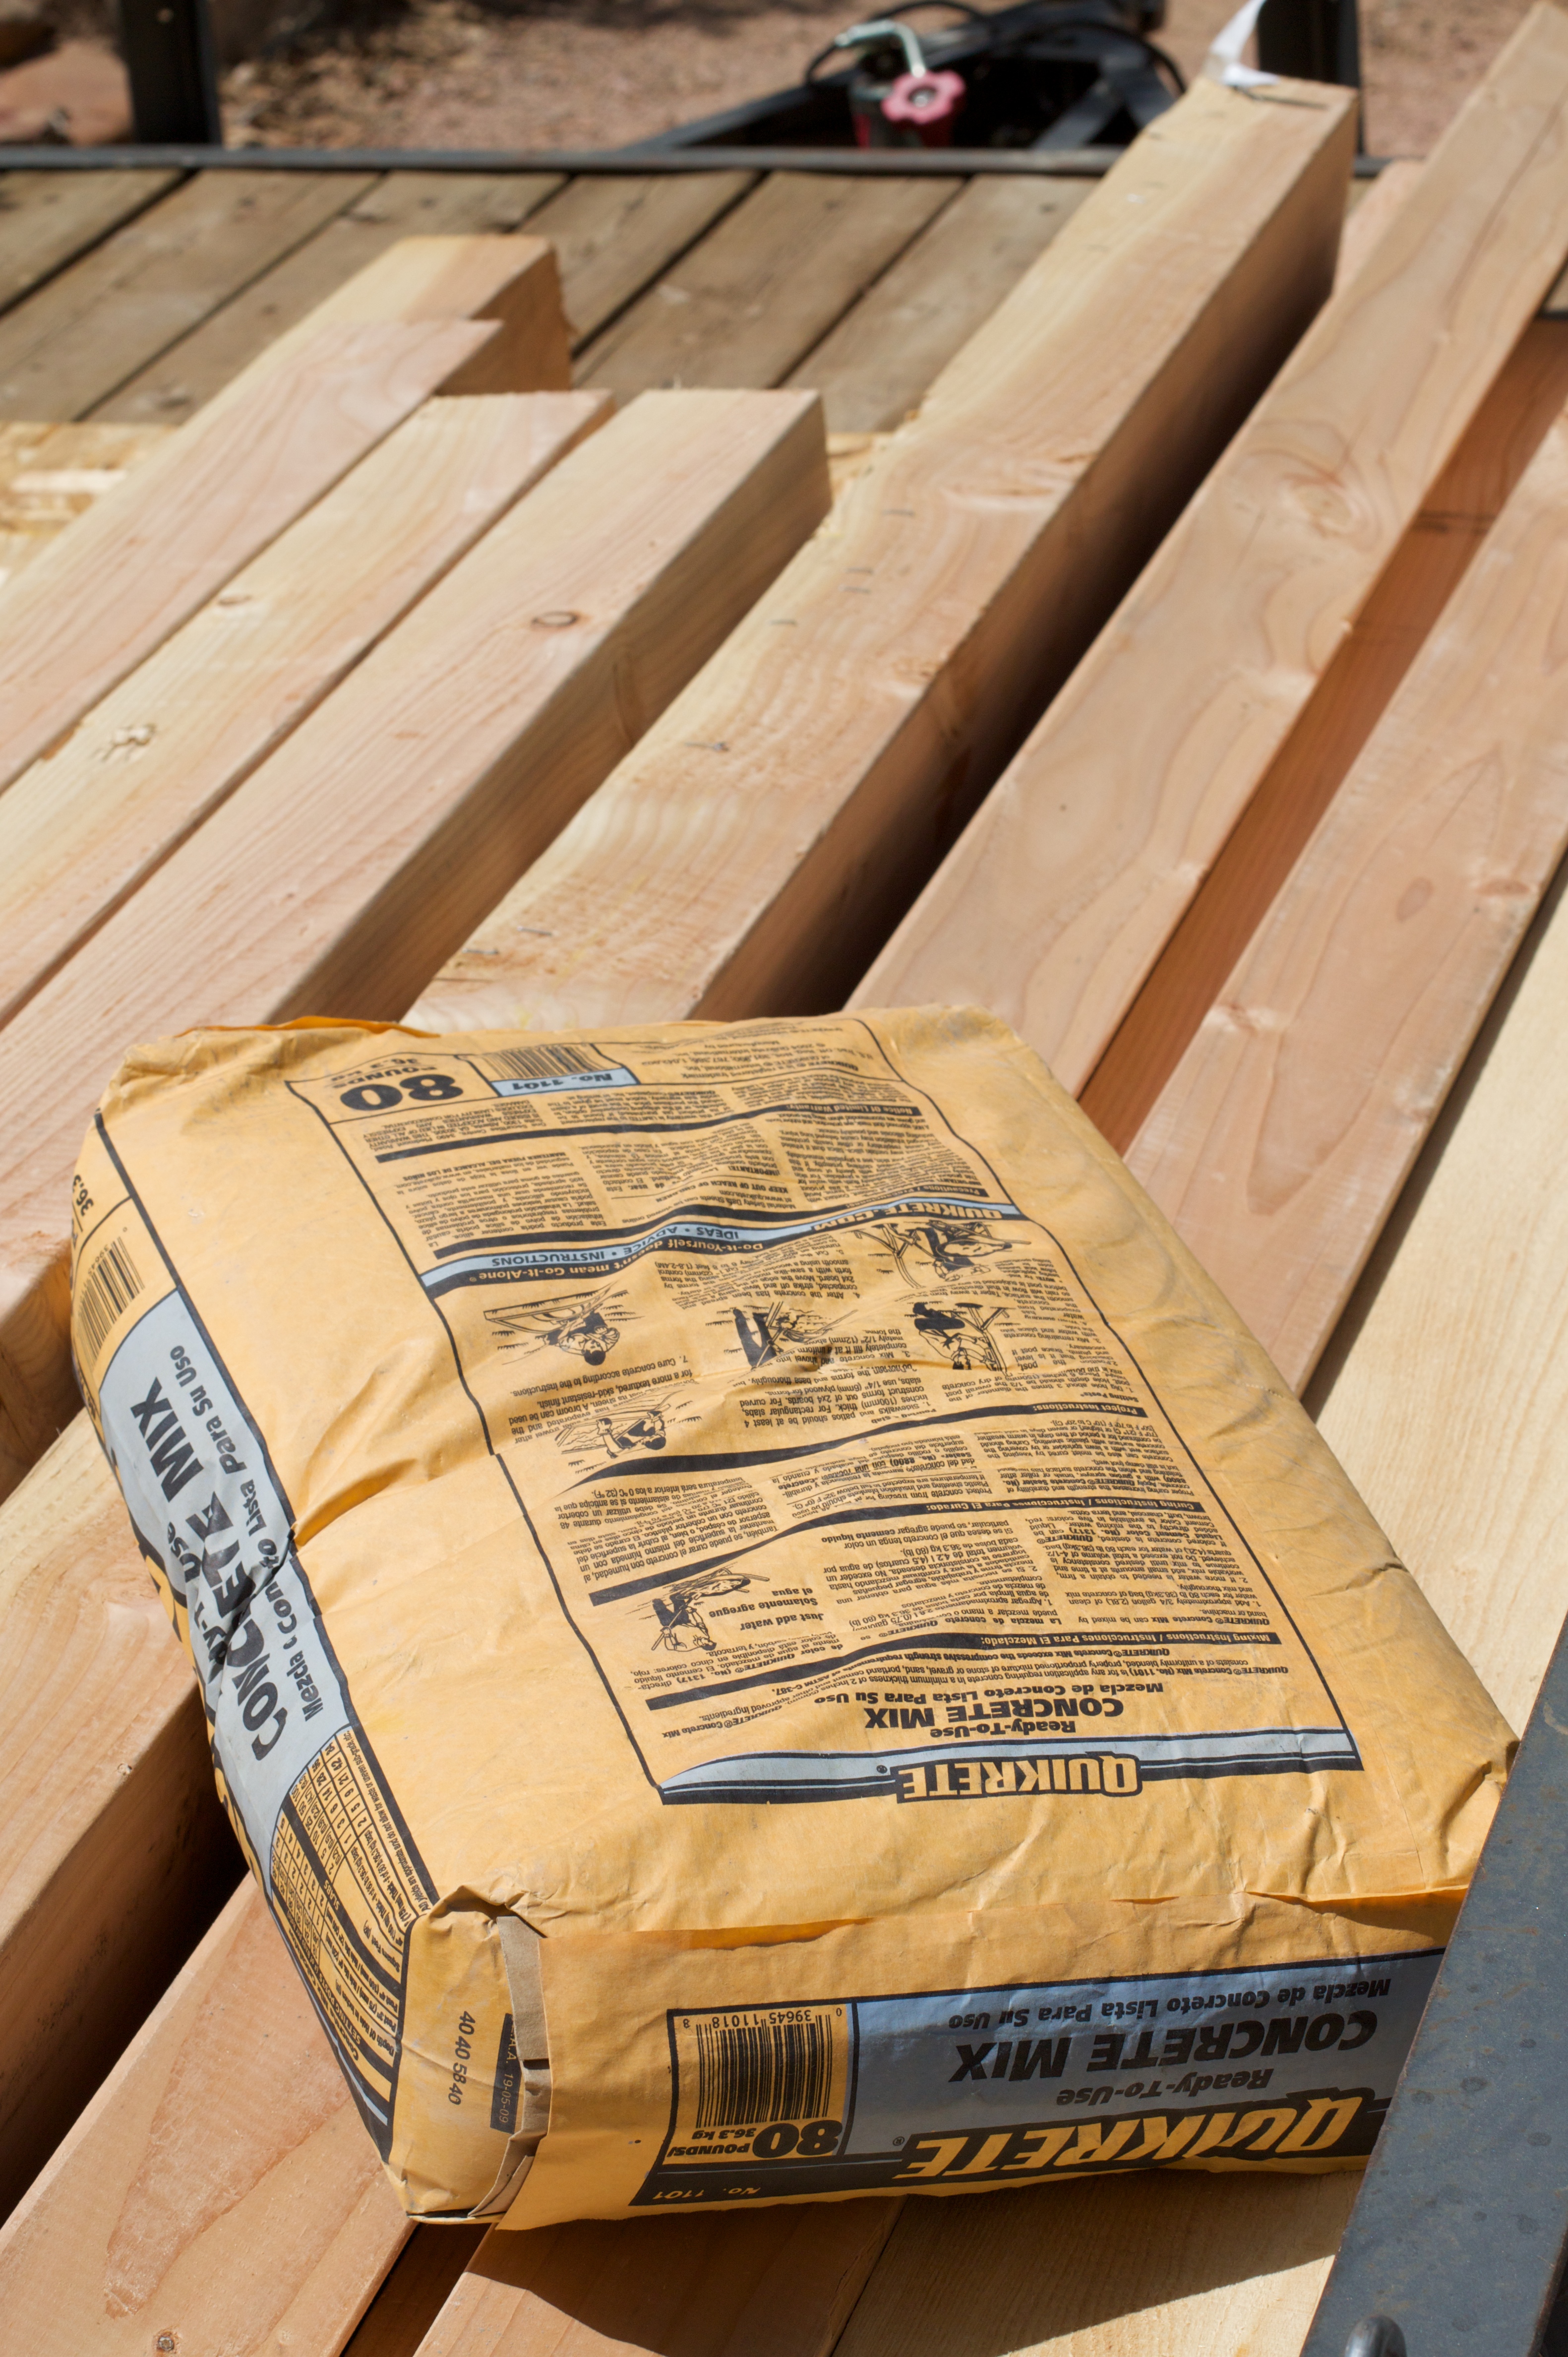
table, wood, furniture, lumber, hardwood, man made object